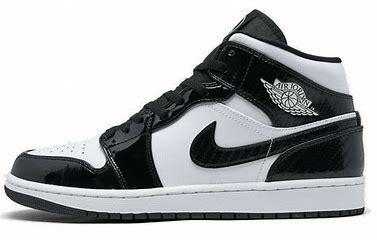
Brand: Nike
Model: Air Jordan 1